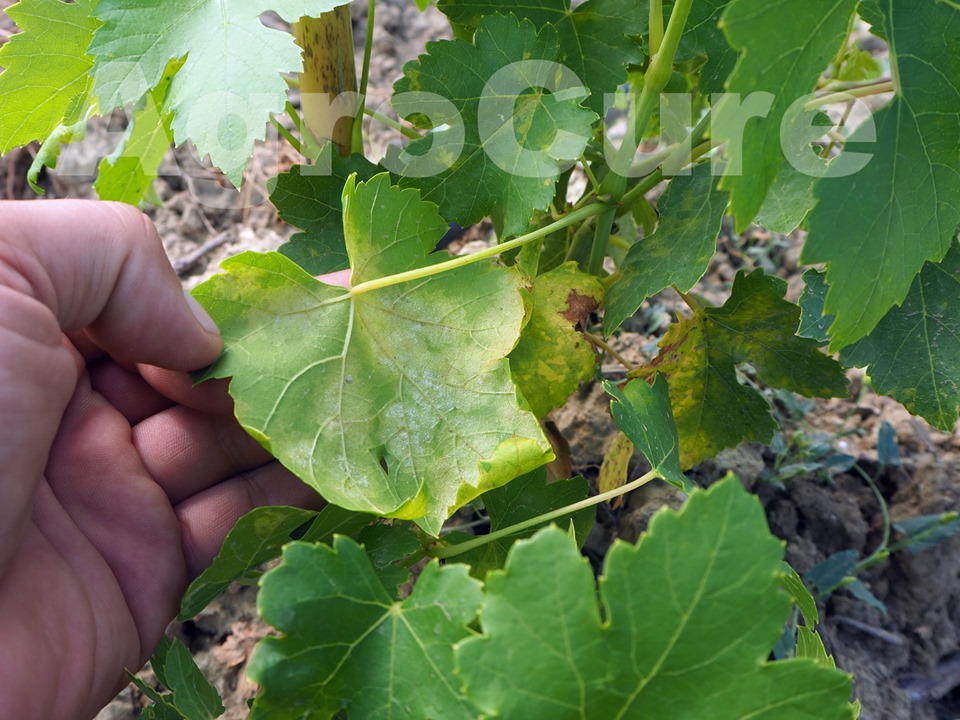
Plant: Grape
Disease: grape downy mildew